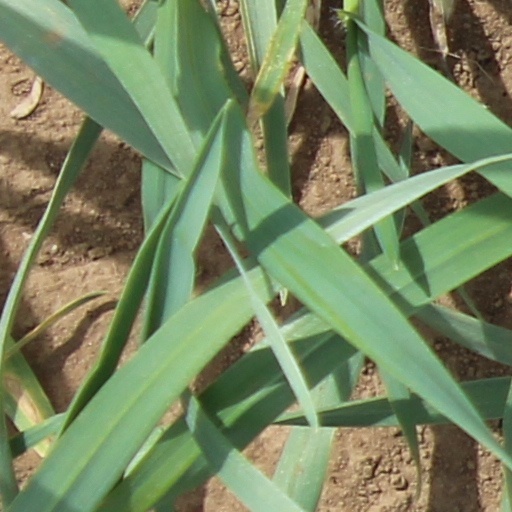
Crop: wheat